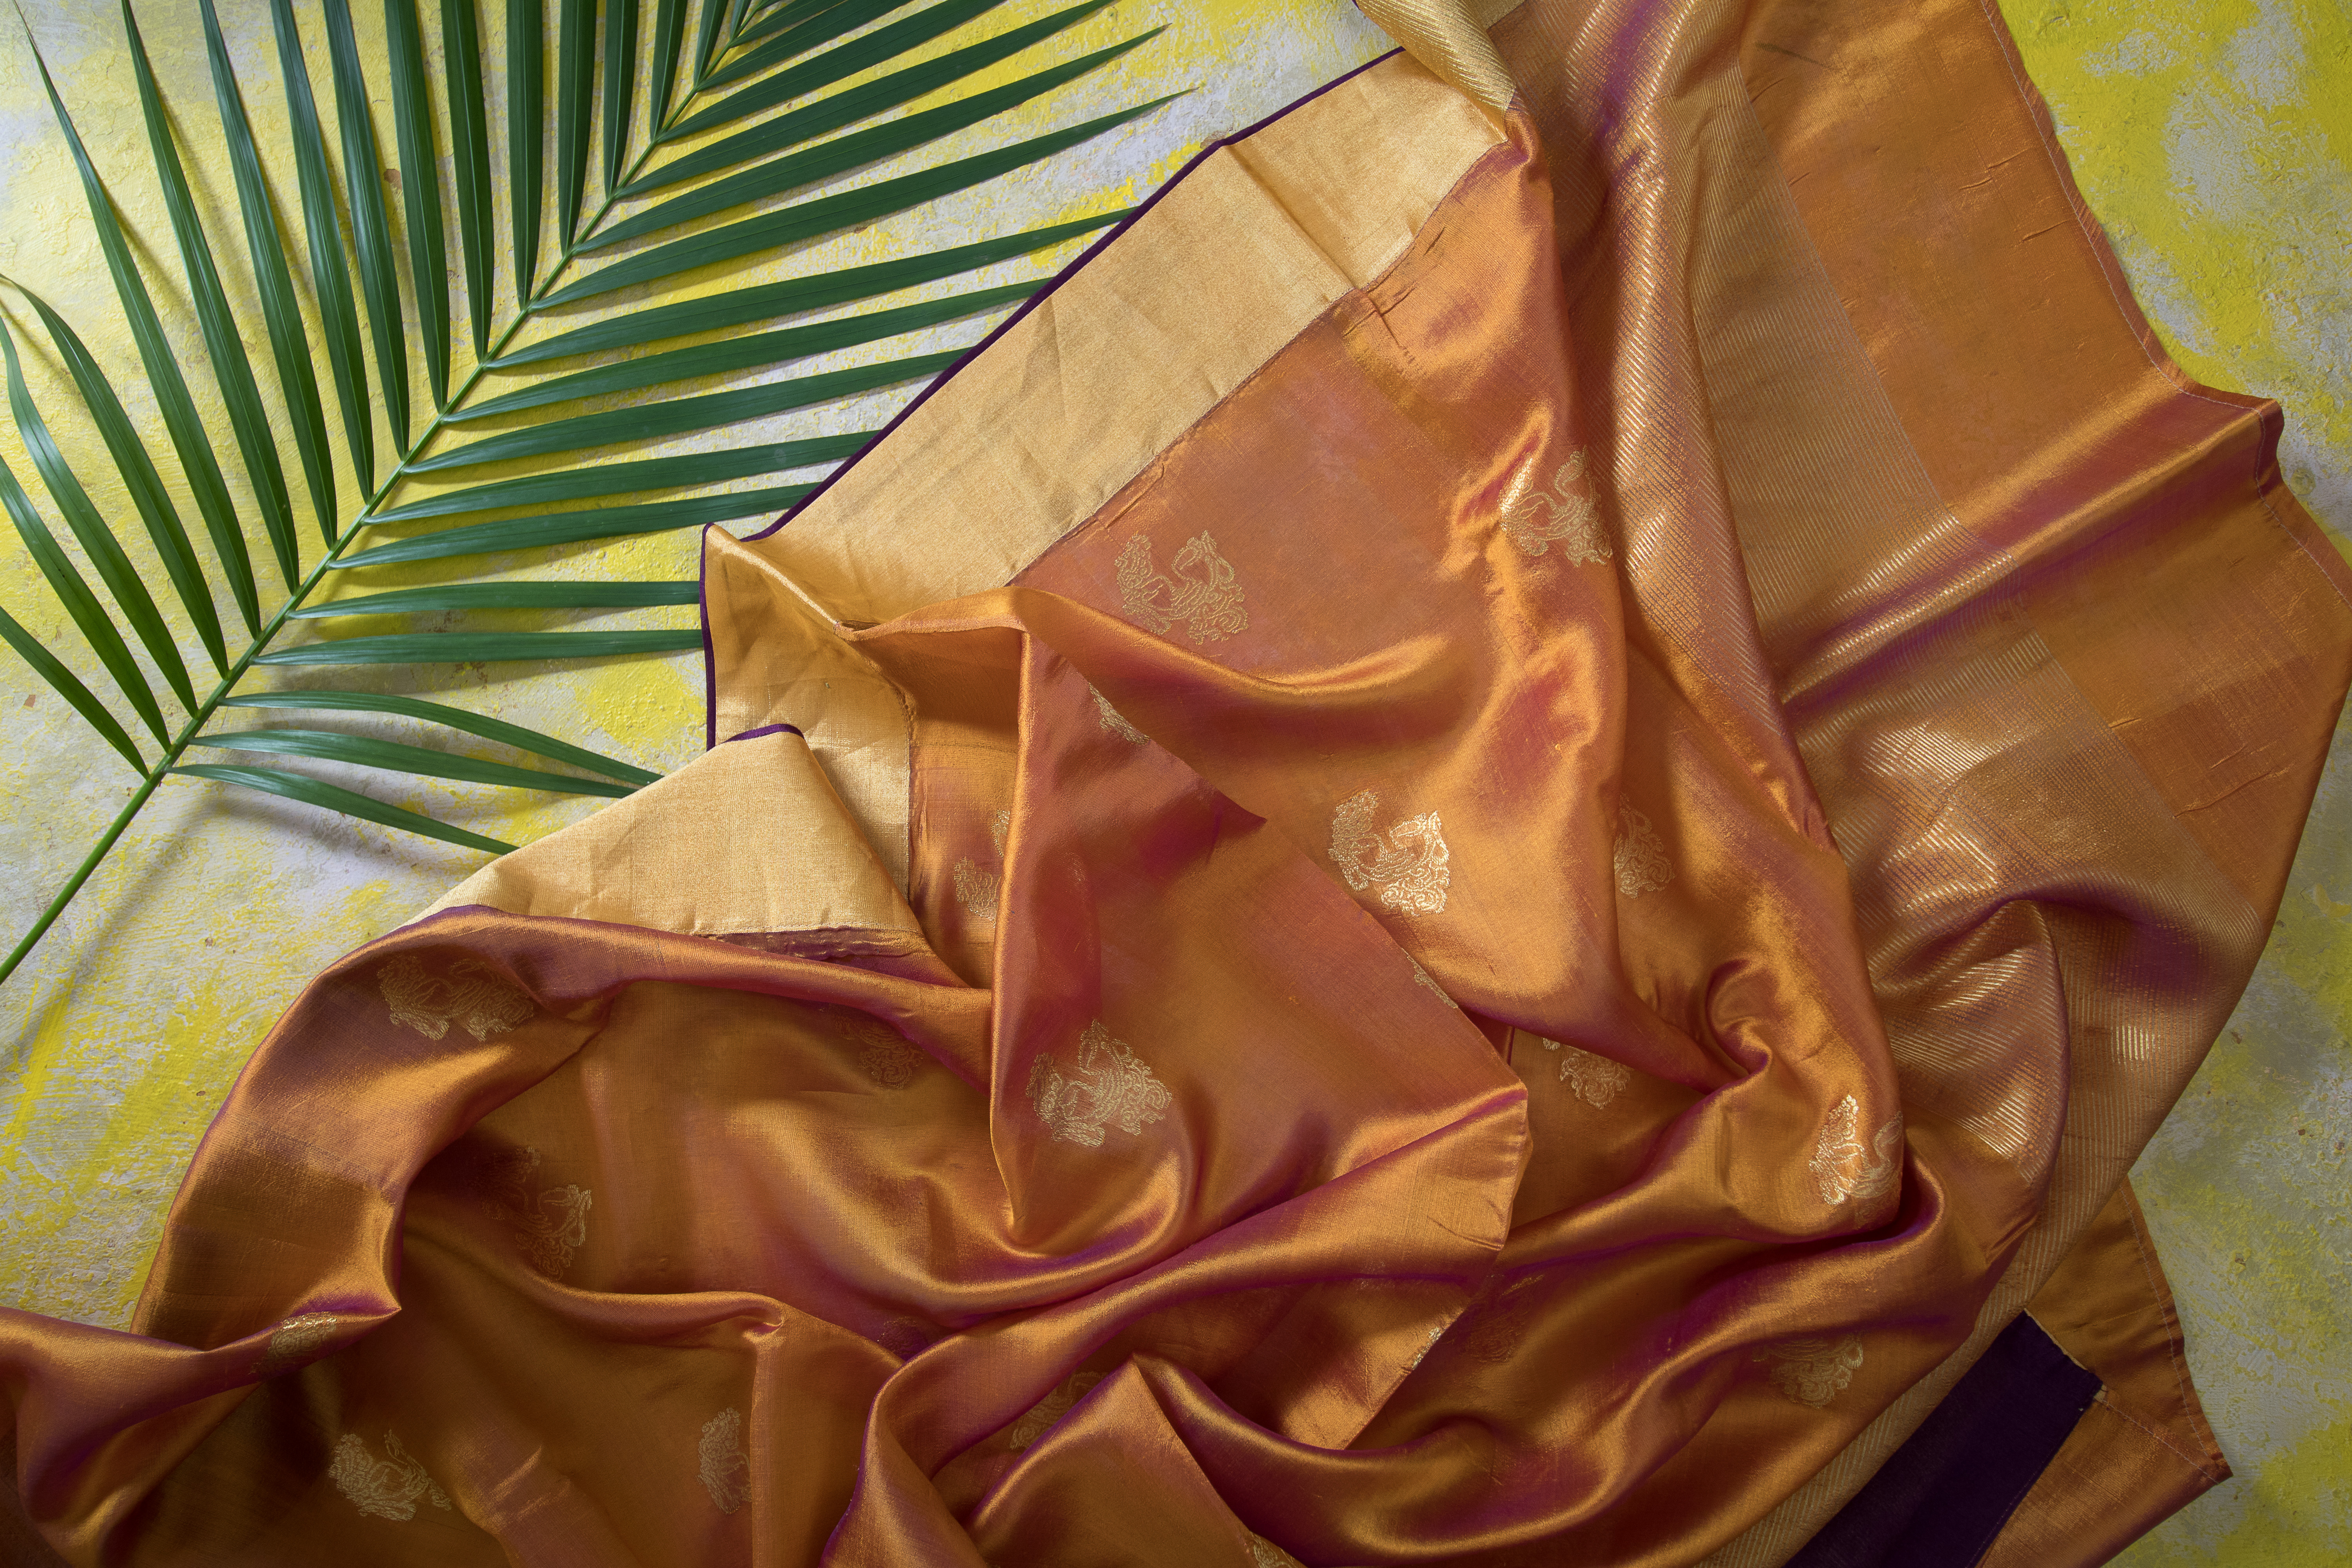
wedding, wear, silk, textile, satin, brown